San Lorenzo Nuovo

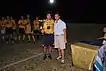
Sanlorenziadi edition 2008, Memorial Cimpella.

It is known with this name ("Parco delle Grotte") a vast area covering over most of the ancient settlement of San Lorenzo alle Grotte (and a small area of the commune of Grotte di Castro). The area extends northwards from the Lake Bolsena borders up towards the Vulsini volcanic caldera margin. The minimum elevation is at above sea level (lake border) and the maximum at on (Monte Landro), with a difference in level of .